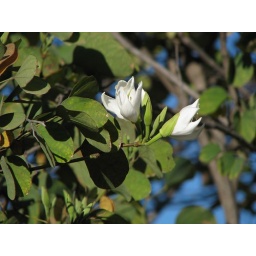
Leaves and flowers on a tree in our yard in Alamos, Sonora, Mexico. ID help would be appreciated.